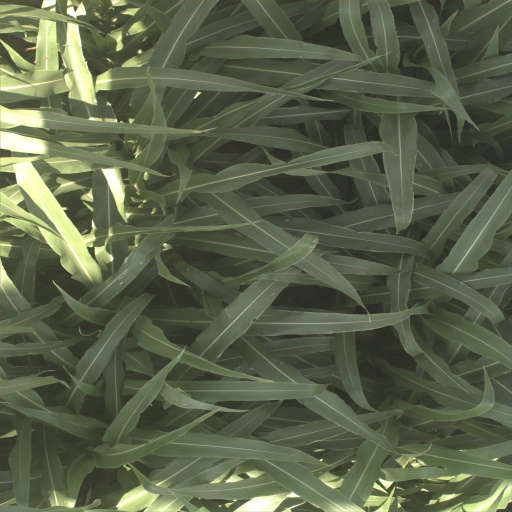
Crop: sorghum